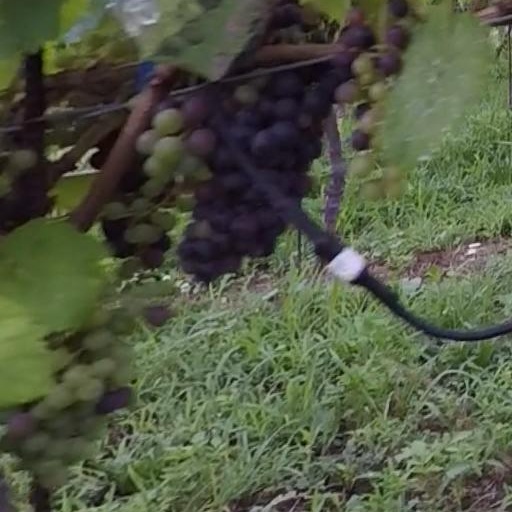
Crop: grape